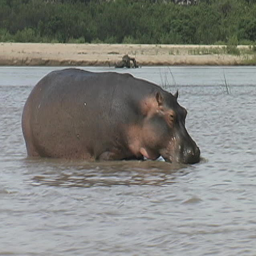
hippos walk in water by front of the boat